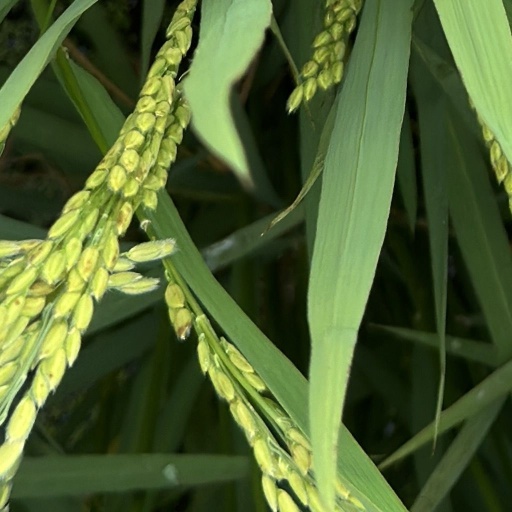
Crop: rice